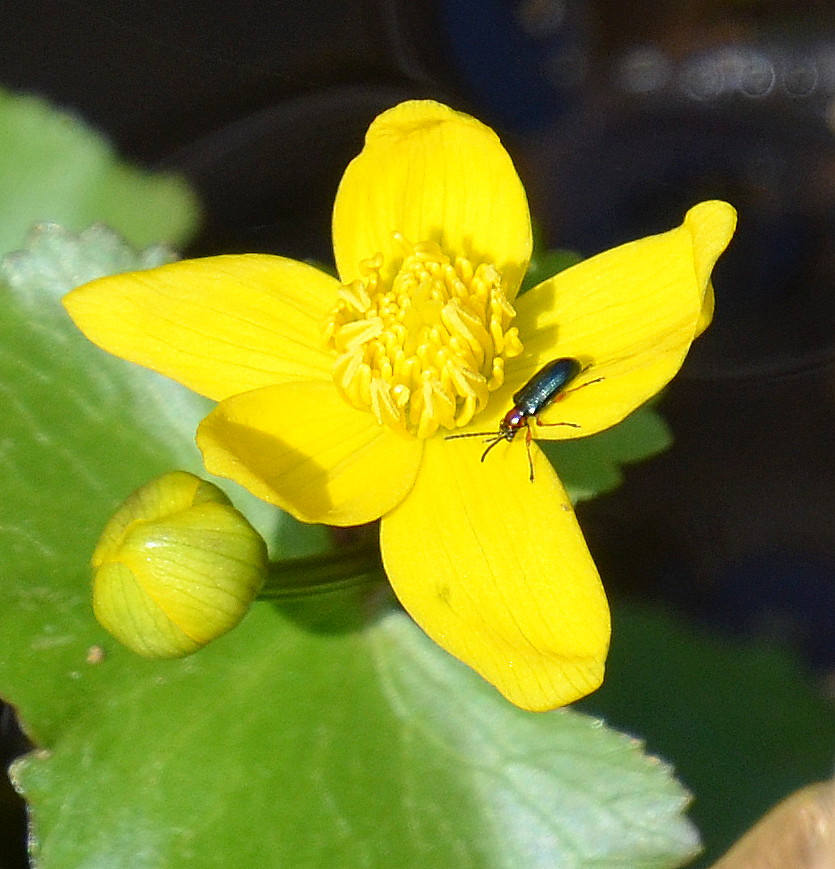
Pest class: cereal_leaf_beetle